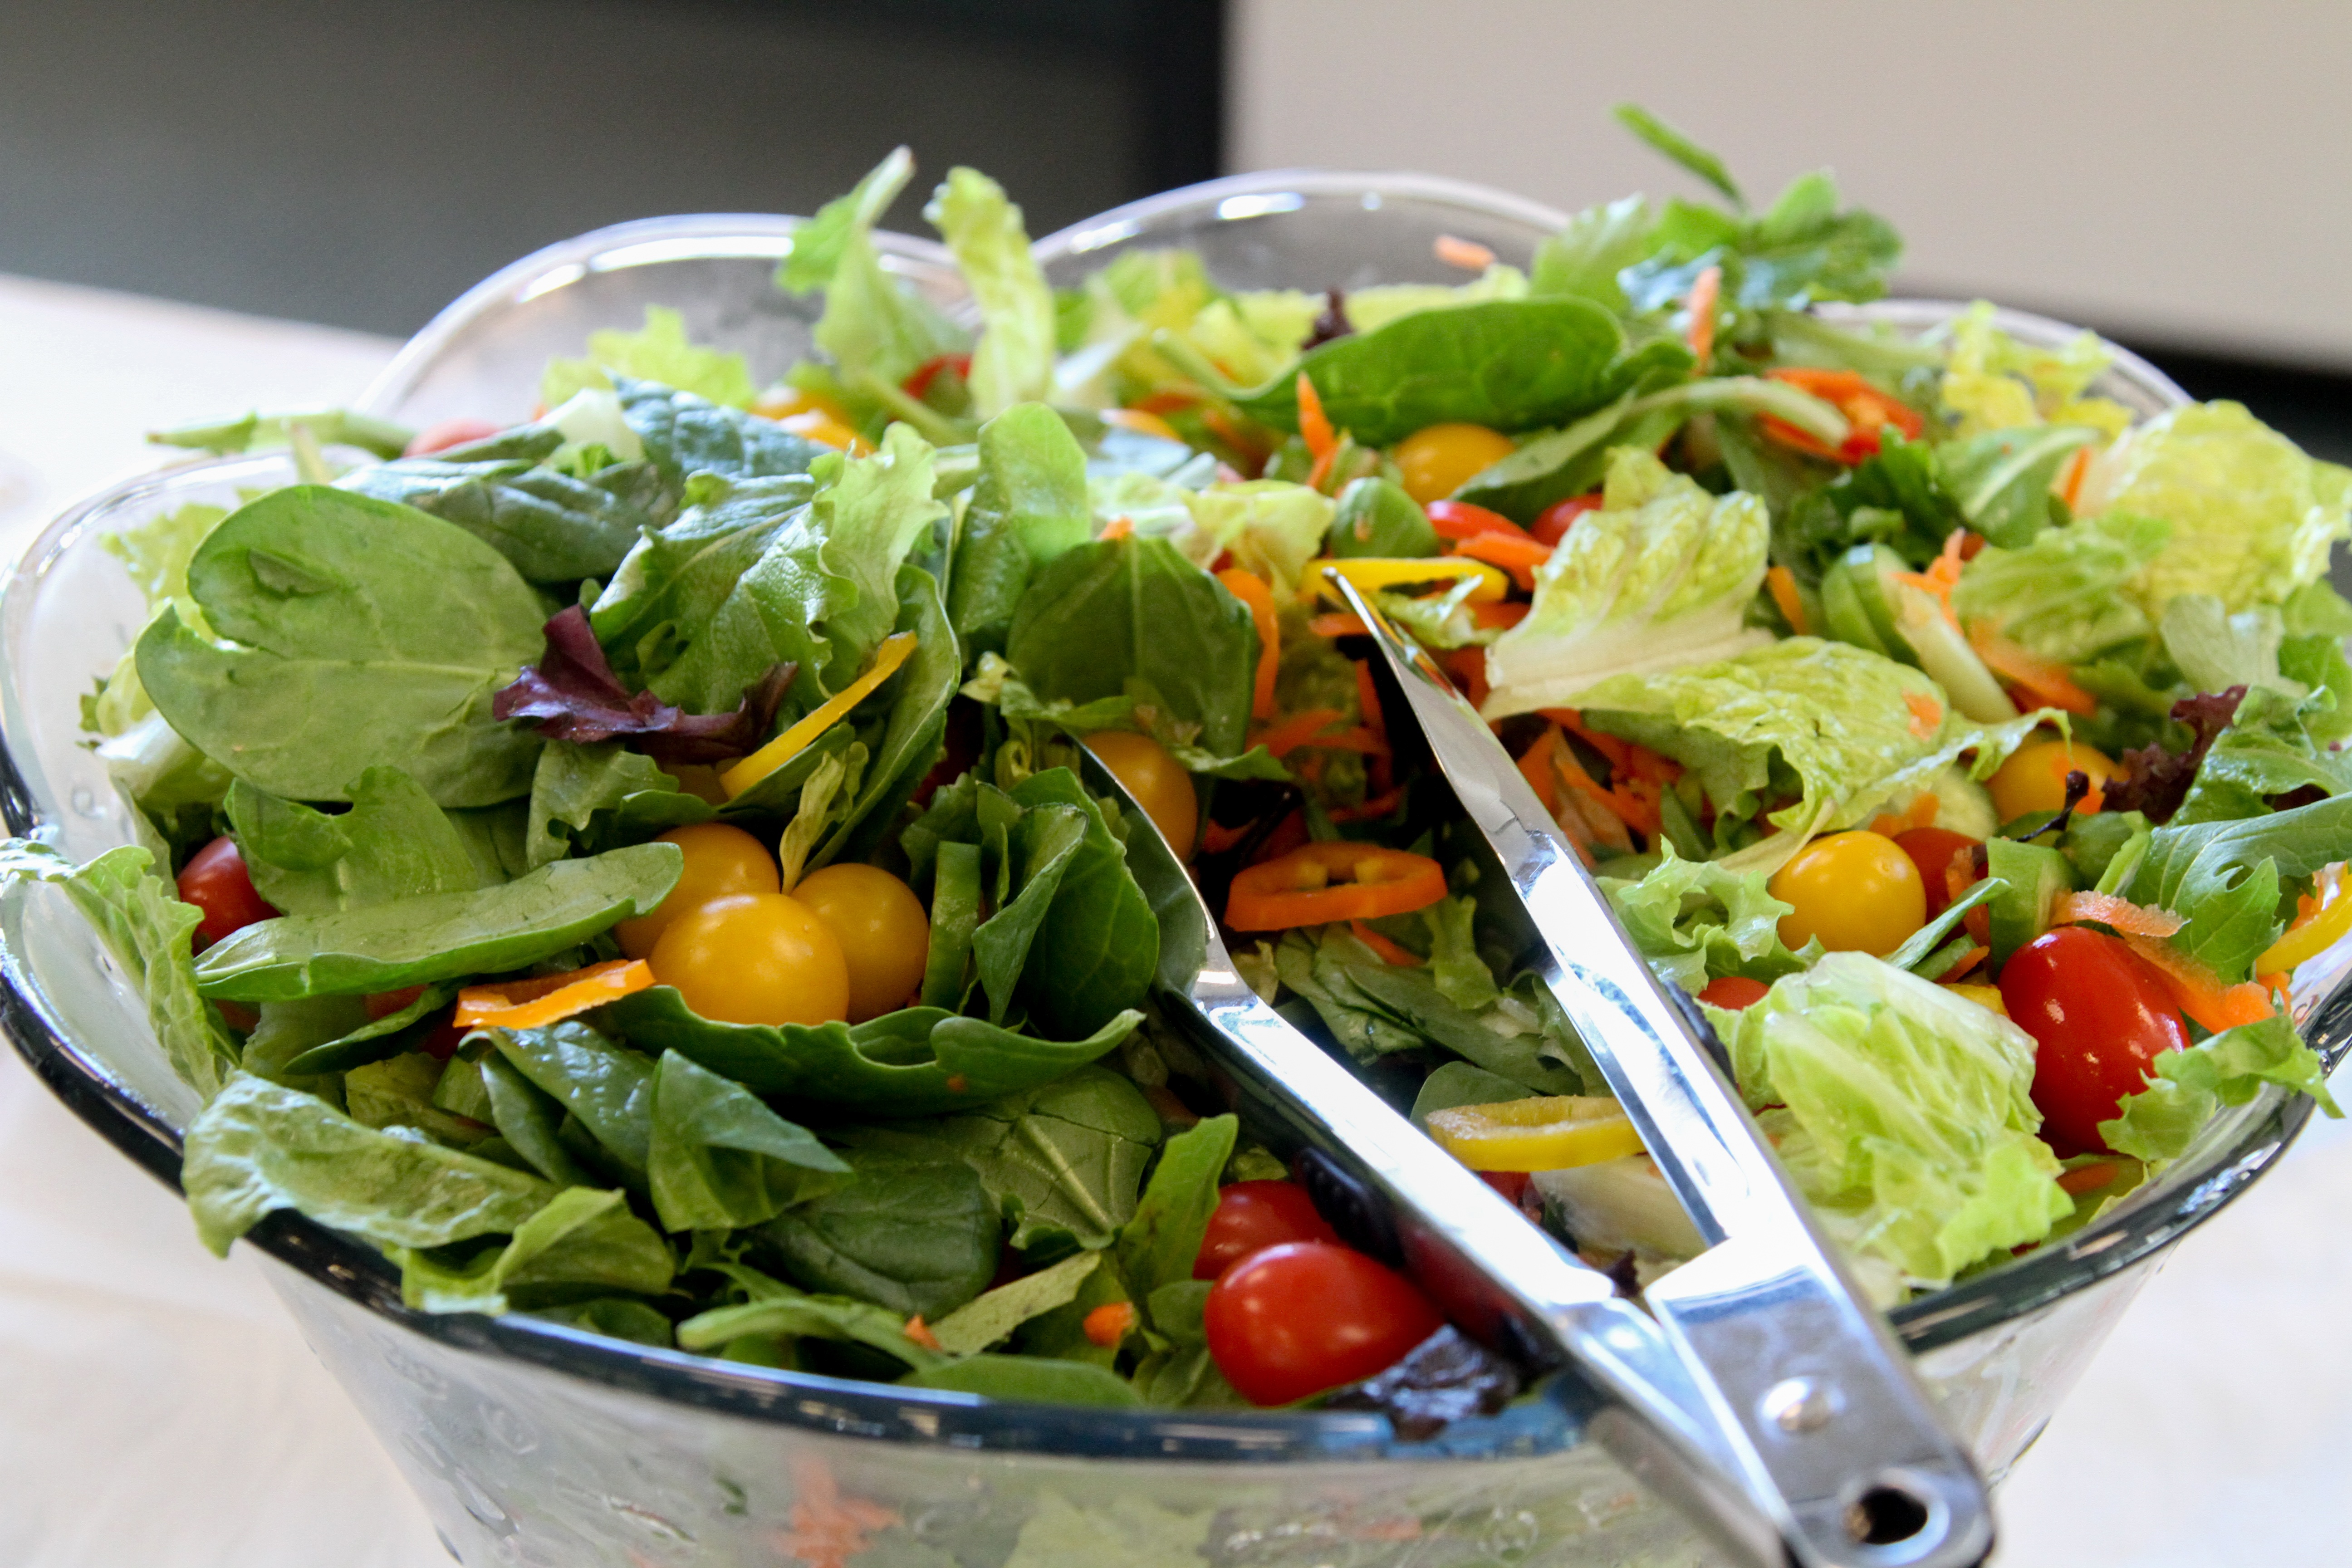
dish, food, salad, green, produce, vegetable, fresh, healthy, cuisine, lettuce, nutrition, dinner, tomatoes, vegetarian, healthy eating, fresh vegetables, caesar salad, salad bowl, leaf vegetable, spinach salad, resolutions